Barolo

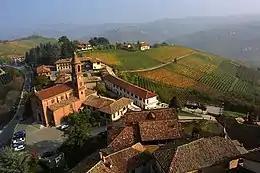
Vineyards in commune of Serralunga d'Alba

Advances in viticulture have helped to bridge the gap between modern and traditional producers. Better canopy management and yield control have led to riper grapes being harvested earlier with more developed tannins in the grape skins. , winemaking for both traditionalist and modernist Barolo producers includes strict hygiene controls and the use of some modern winemaking equipment such as temperature-control fermentation vessels. Rather than fall into one hardline camp or the other, many producers take a middle-ground approach that utilizes some modernist techniques along with traditional winemaking. In general, the traditional approach to nebbiolo involves long maceration periods of 20 to 30 days and the use of older large "botti"-size barrels. The modern approach to nebbiolo utilizes shorter maceration periods of 7 to 10 days and cooler fermentation temperatures between that preserve fruit flavours and aromas. Towards the end of the fermentation period, winemakers often heat the cellars to encourage the start of malolactic fermentation, which softens some of nebbiolo's harsh acidity. Modern winemakers tend to favour smaller barrels of new oak that need only a couple of years to soften the tannic grip of the wines. While new oak imparts notes of vanilla, it has the potential to cover up the characteristic rose notes of nebbiolo.